List of cities in Shimane Prefecture by population

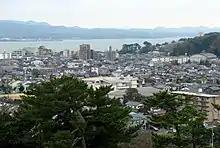
Matsue

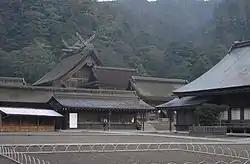
Izumo

The following table lists the 13 cities and towns in Shimane with a population of at least 5,000 on October 1, 2020, according to the 2020 Census. The table also gives an overview of the evolution of the population since the 1995 census.